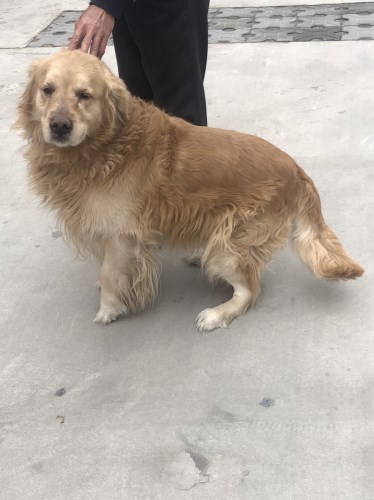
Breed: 5355-n000126-golden_retriever